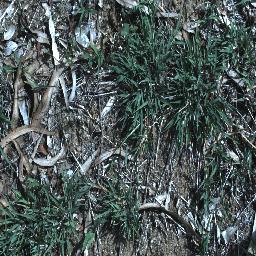
Label: negative